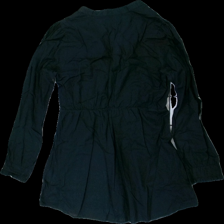
View: back
Type: Blouse
Category: Ladies
Brand: Bikbok
Colors: Black
Material: 74% cotton 26% viscose
Cut: Regular
Size: M
Season: All
Damage location: bottom center
Damage 2 location: top right
Damage 3 location: bottom right
Price range: <50
Recommended usage: Export
Description: svart blus med volang runt halsen, mycket hårig